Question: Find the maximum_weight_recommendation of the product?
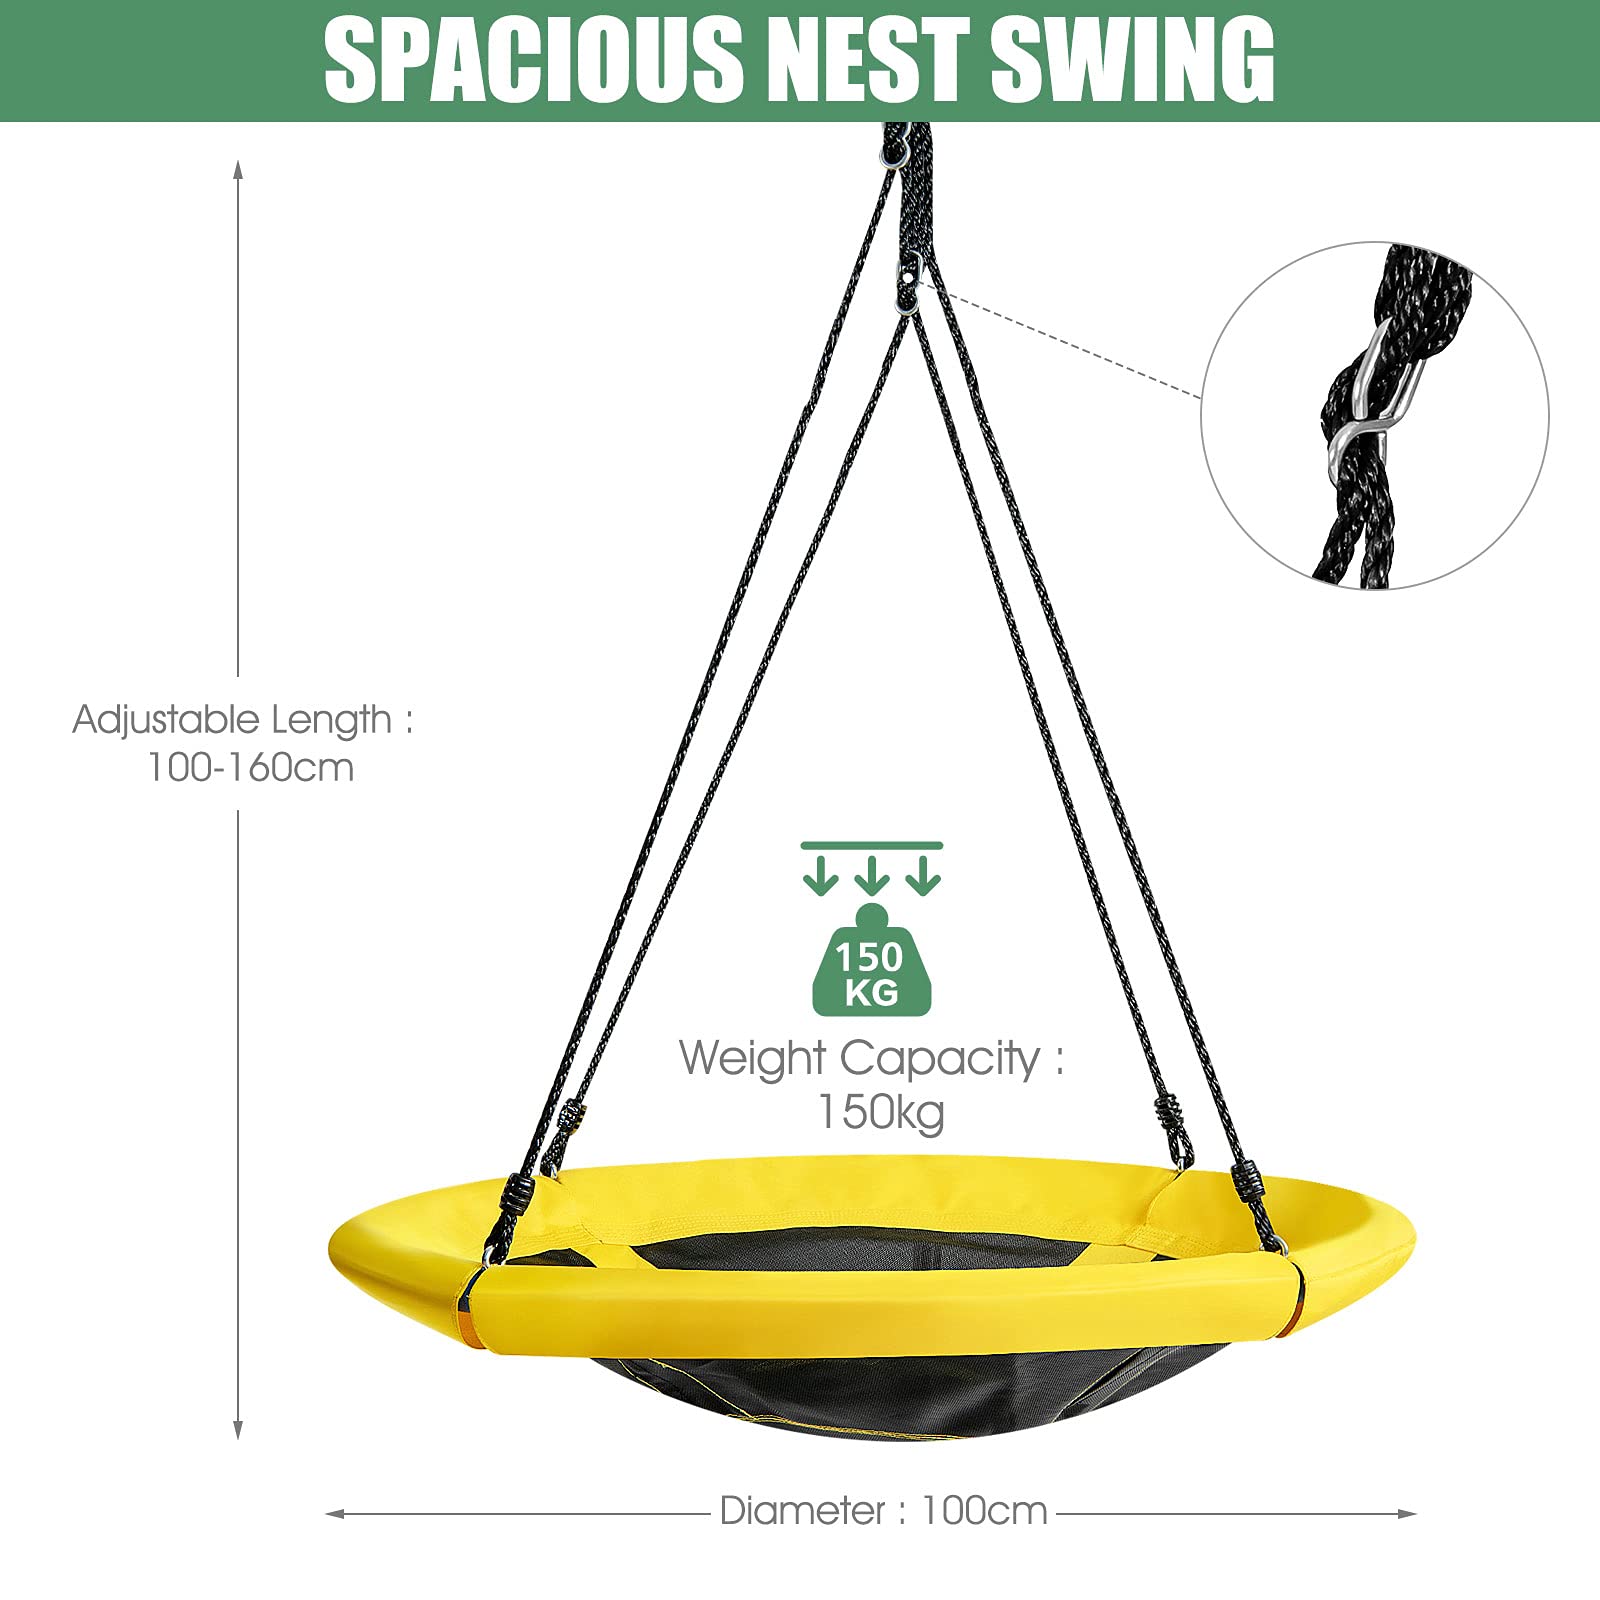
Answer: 150 kilogram